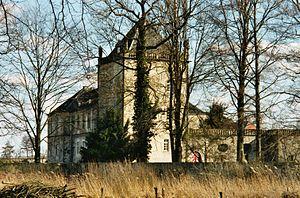
Le château de Gesmold est un château allemand d’époque Renaissance situé à Gesmold en Basse-Saxe.